Alien Dawn

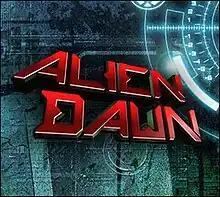

Alien Dawn is a science fiction comedy television series which aired on Nicktoons. The series premiered on February 22, 2013 and supposedly ended on April 12, 2013, leaving 11 episodes unaired until a TeenNick marathon aired the remaining episodes on July 27, 2014. The 11 remaining episodes were counted as a second season, even though production-wise the series was originally ordered as one season.